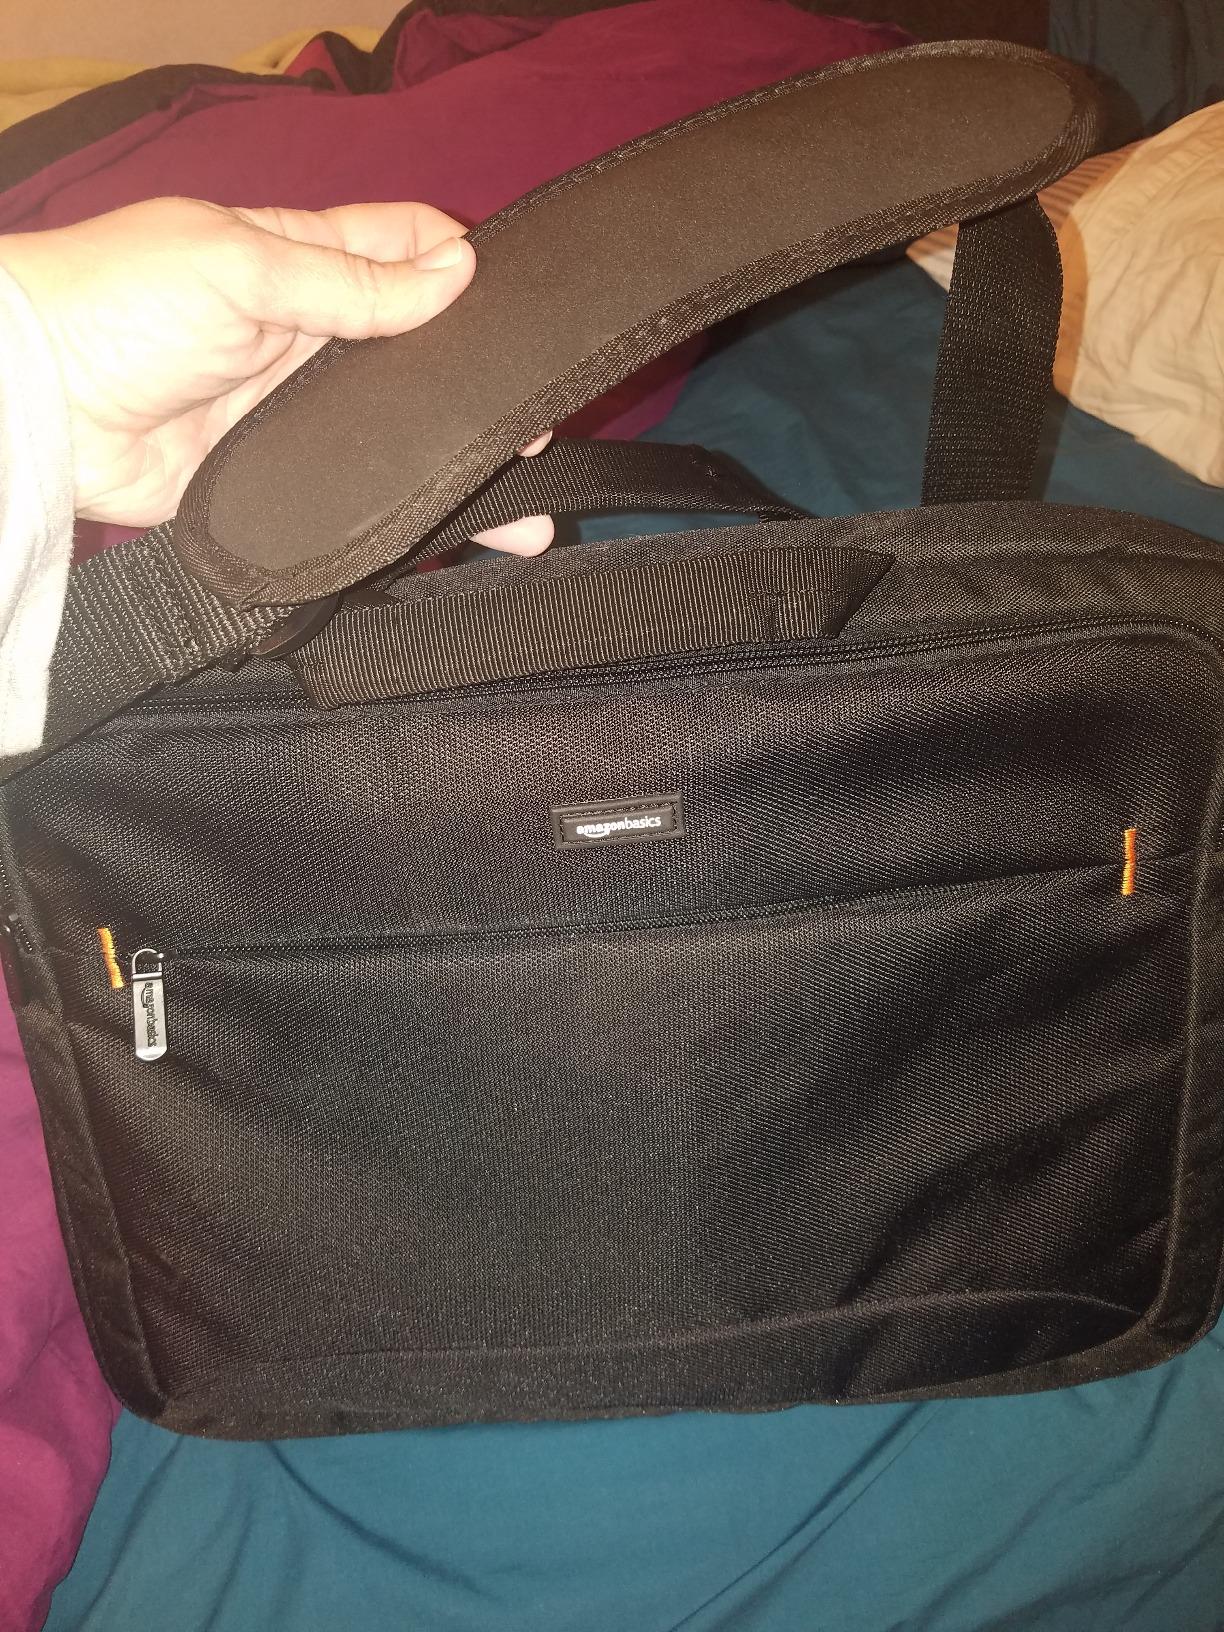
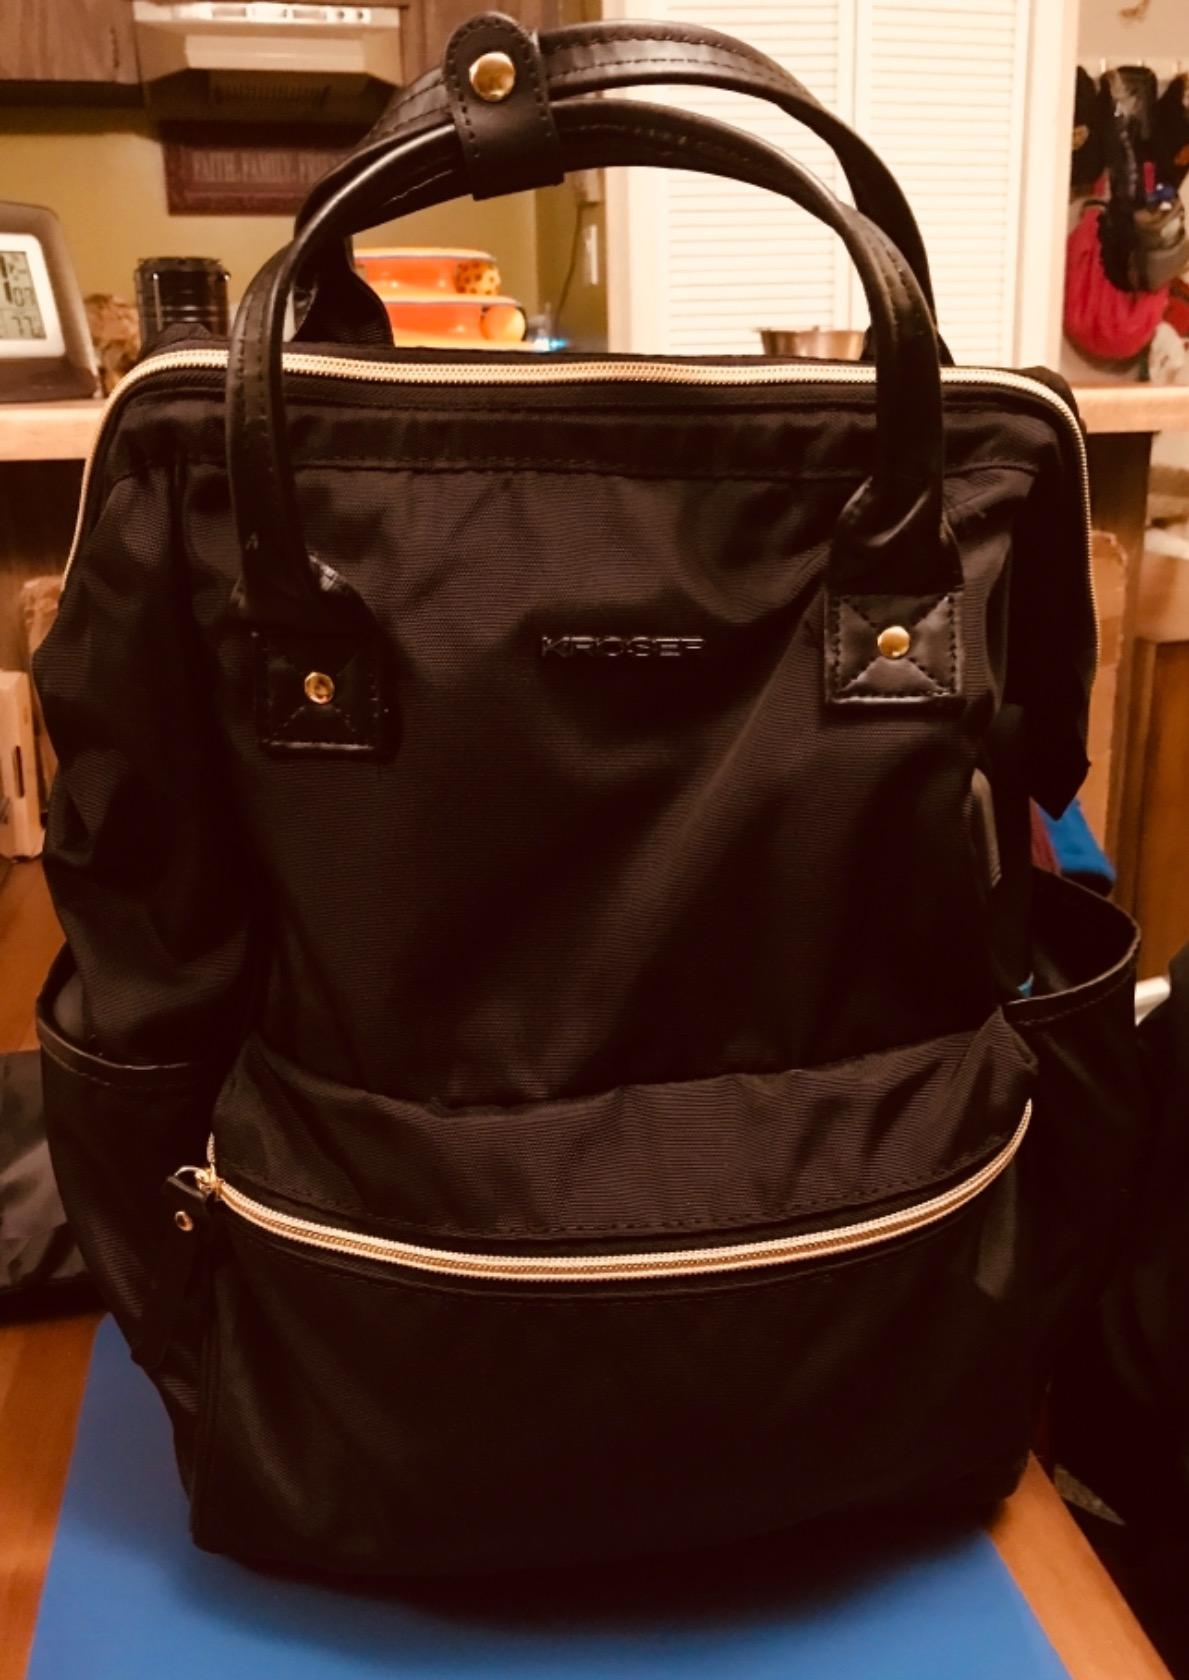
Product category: bag
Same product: no